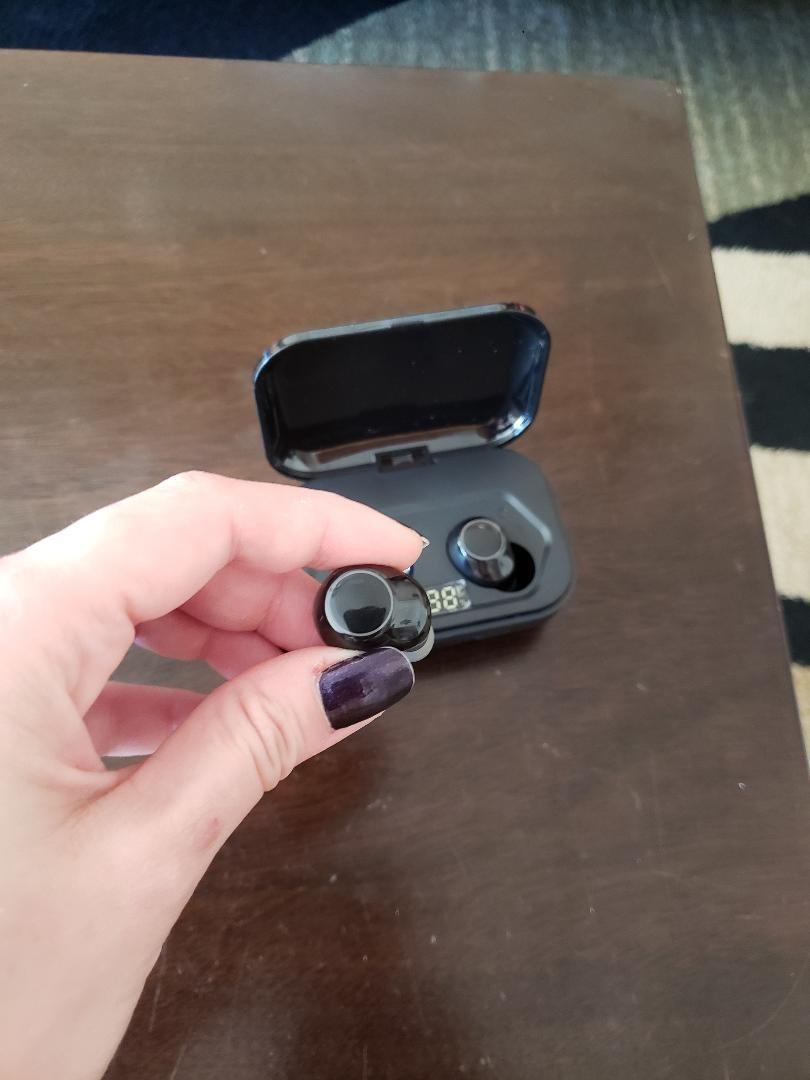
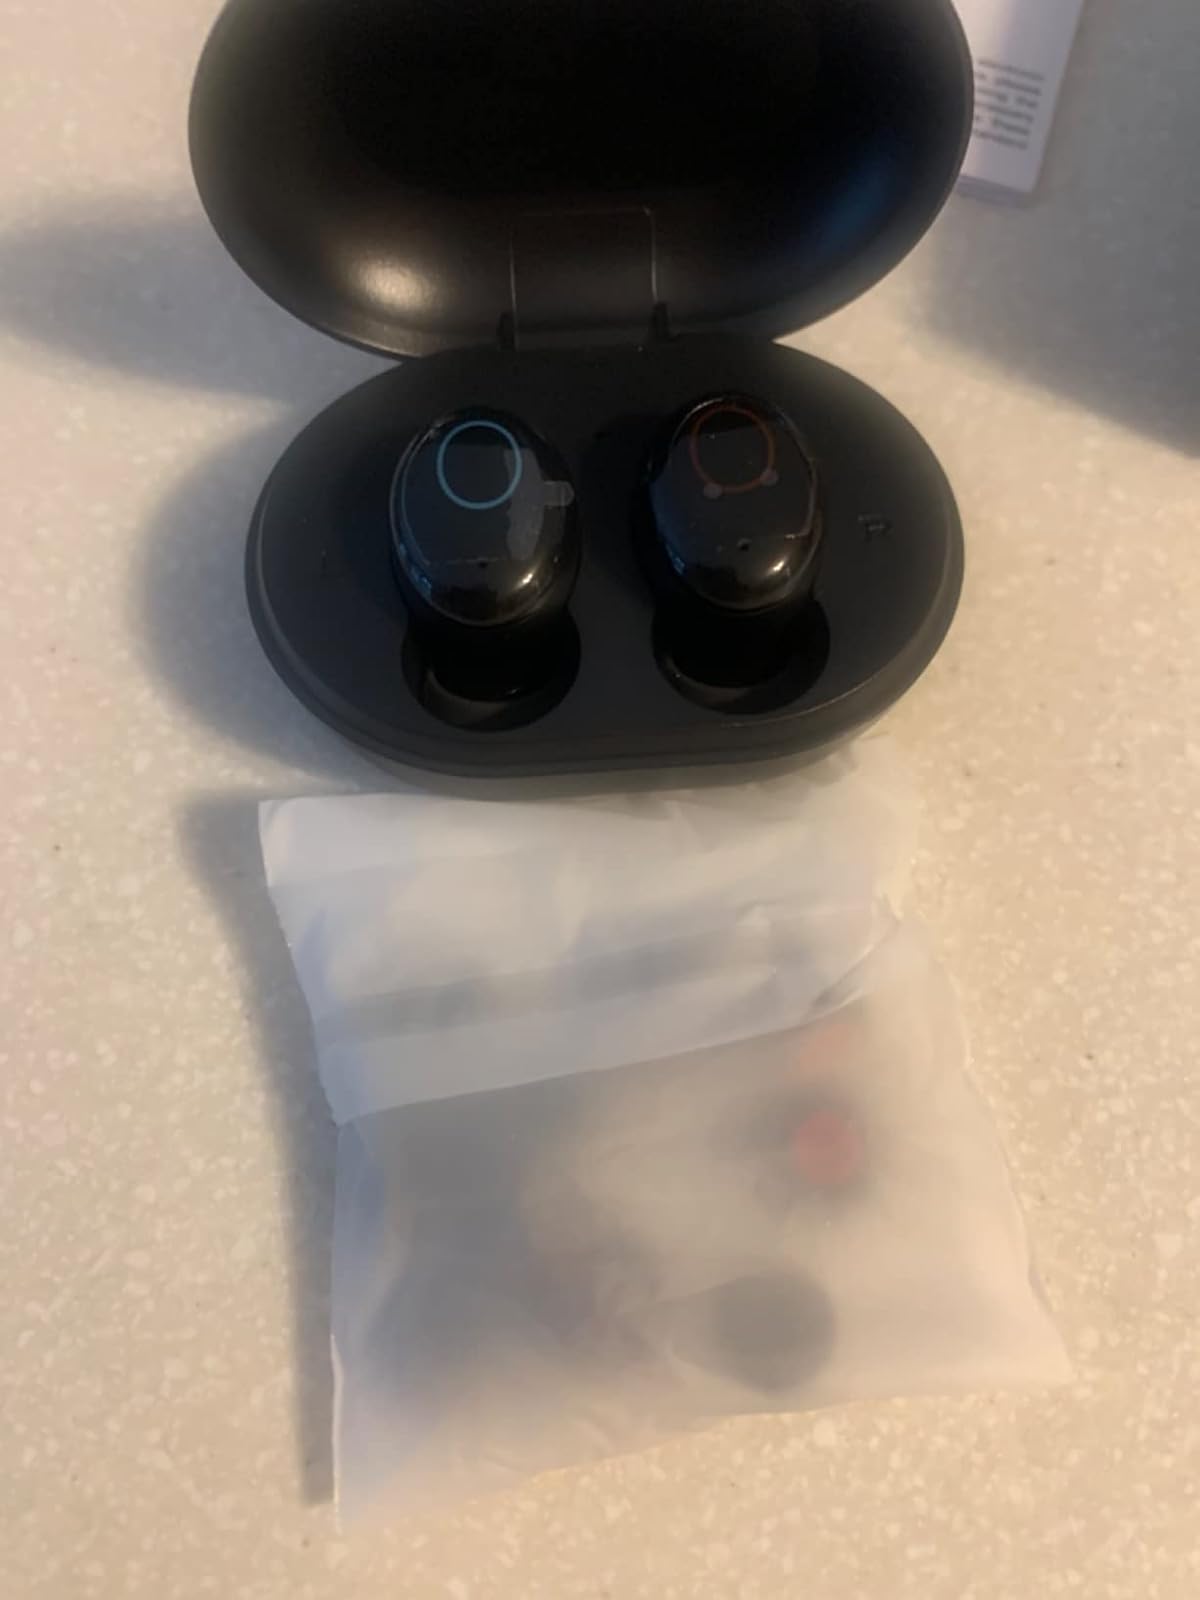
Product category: earbuds
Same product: no